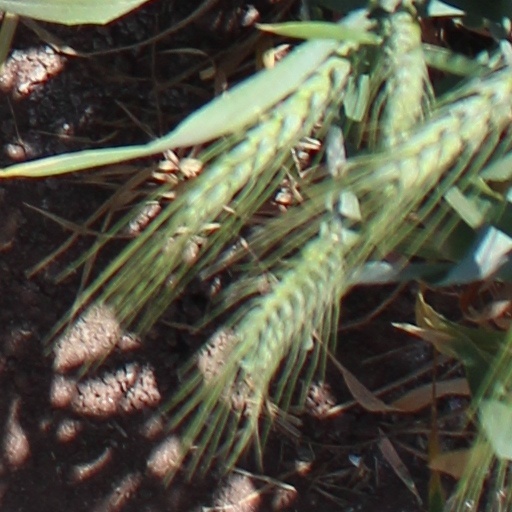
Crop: wheat